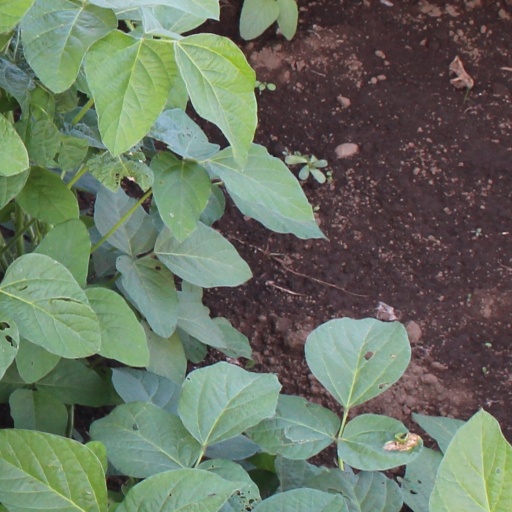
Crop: soybean